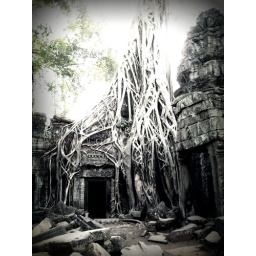
Overgrown tree wrapped around door in Ta Prohm temple in Cambodia.